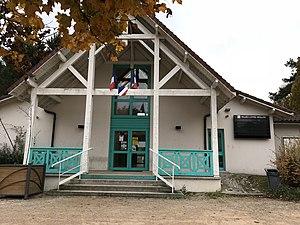
Bâtiment municipal à Mollon.
Mollon — prononcé mo.lɔ̃ — est une ancienne commune française située dans le département de l'Ain en région Auvergne-Rhône-Alpes. Commune associée à Loyes et Villieu à partir de 1974, elle est définitivement intégrée à la commune de Villieu-Loyes-Mollon le 21 décembre 1994.